Pierre Nadeau

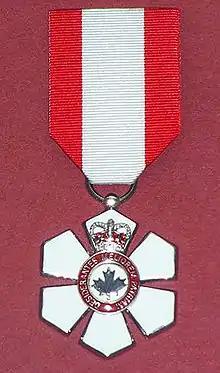
Replica Order of Canada member medal

Nadeau received the Meritas Award for the best television reporter in 1964. He was named the "most handsome man in Canada" in 1975, in a contest established by Lise Payette. He was given the Olivar-Asselin Award for journalism by the Saint-Jean-Baptiste Society in 1979, and won the Artis Award in the best news program presenter category in 1988. He was made a made a knight of the National Order of Quebec in 1992.